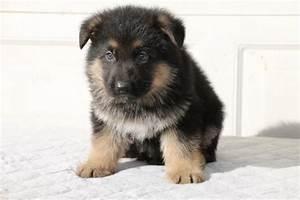
dog